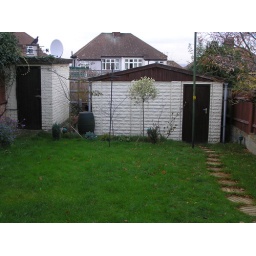
There are 3 trees and some shrubs in front of the garage. shed is to the left and bird feeder is in front of everything.